Emily Bazelon

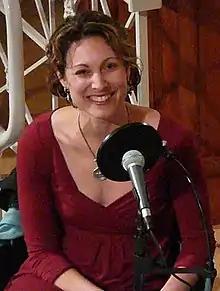
Bazelon recording the "Slate" Political Gabfest in 2009

Emily Bazelon (born March 4, 1971) is an American journalist. She is a staff writer for "The New York Times Magazine," a senior research fellow at Yale Law School, and co-host of the "Slate" podcast "Political Gabfest". She is a former senior editor of "Slate". Her work as a writer focuses on law, women, and family issues. She has written two national bestsellers published by Penguin Random House: "Sticks and Stones: Defeating the Culture of Bullying and Rediscovering the Power of Character and Empathy" (2013) and "Charged: The New Movement to Transform American Prosecution and End Mass Incarceration" (2019). "Charged" won the 2020 Los Angeles Times Book Prize in the Current Interest category, and the 2020 Silver Gavel Award from the American Bar Association. It was also the runner up for the J. Anthony Lukas Book Prize from Columbia University and the Nieman Foundation, and a finalist for the Helen Bernstein Book Award for Excellence in Journalism from the New York Public Library.